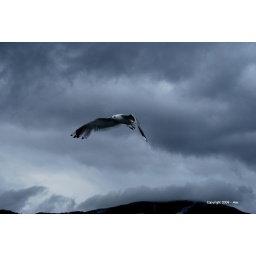
Norway in the blue...grey (real colours) sky and clouds